The Meaning of Hitler

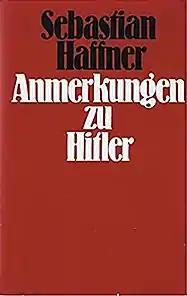
First edition (publ. Deutscher Bücherbund)

The Meaning of Hitler is a 1978 book by the journalist and writer Raimund Pretzel, who published all his books under the pseudonym Sebastian Haffner. Journalist and military historian Sir Max Hastings called it 'among the best' studies of Hitler; Edward Crankshaw called it a 'quite dazzlingly brilliant analysis'.